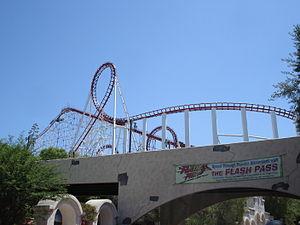
Viper sont des montagnes russes en métal du parc Six Flags Magic Mountain, localisé à Valencia près de Santa Clarita en Californie, dans la banlieue nord de Los Angeles, aux États-Unis.